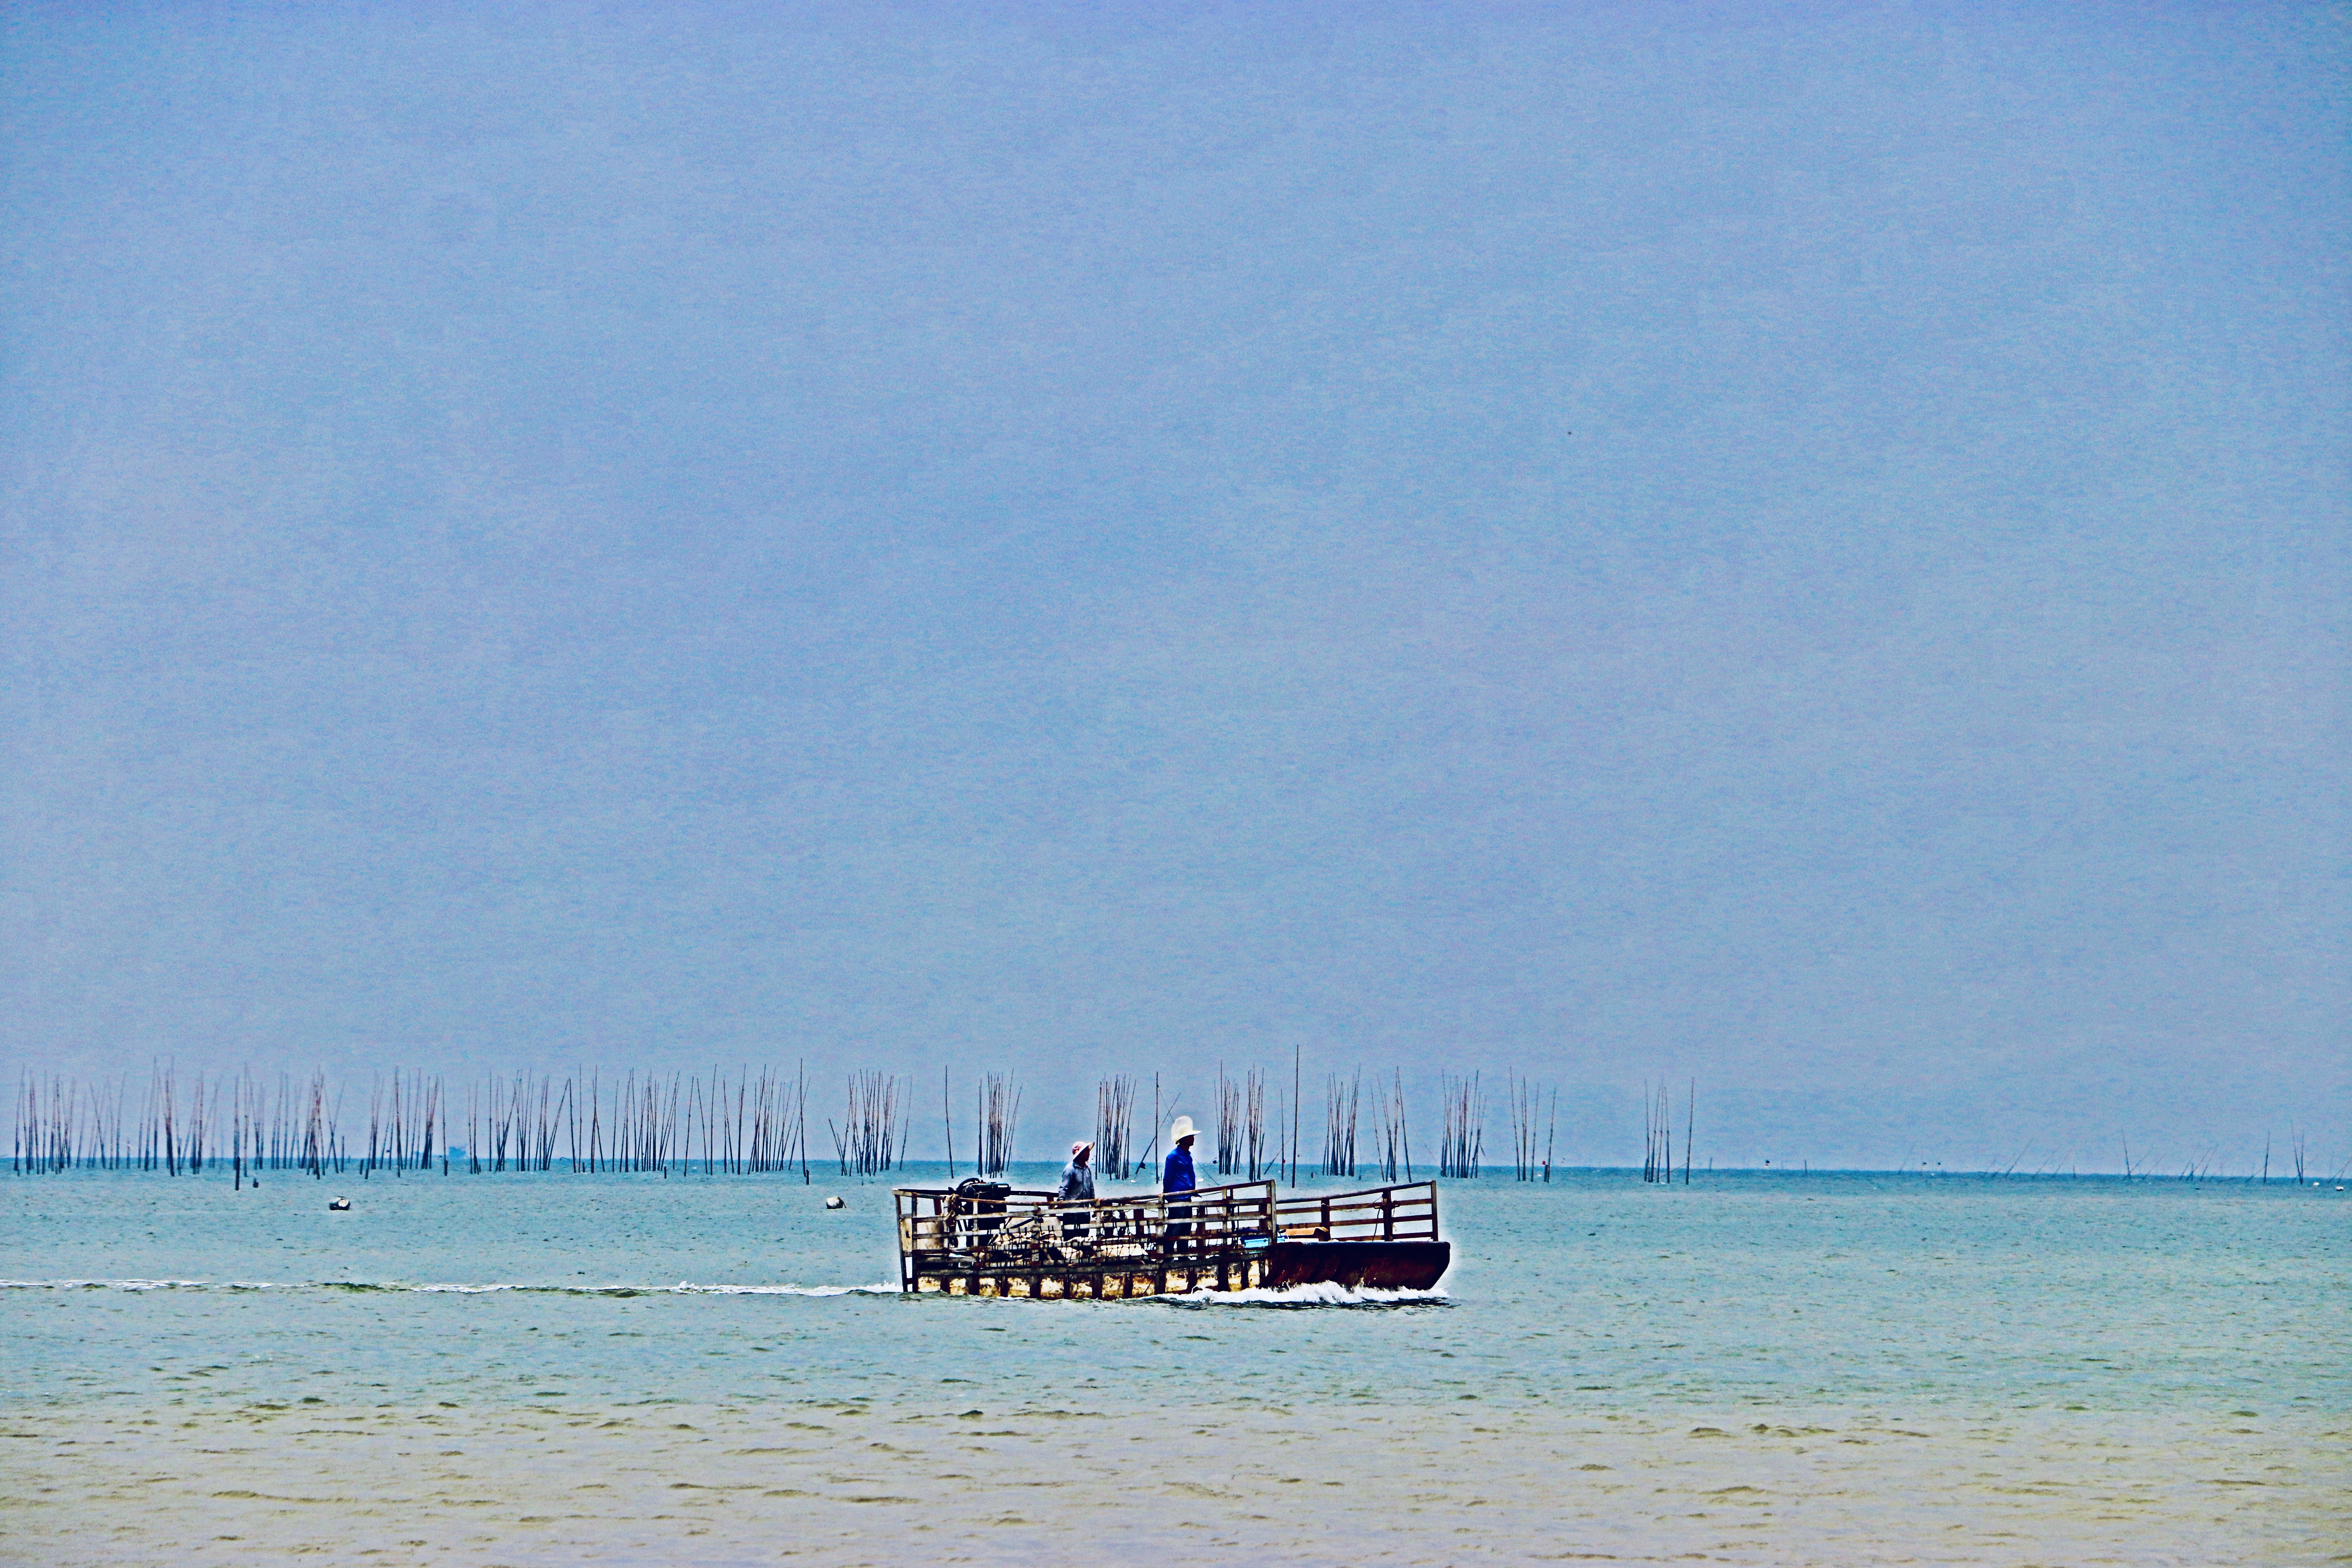
fishing, boat, water transportation, sea, sky, horizon, vehicle, calm, ocean, watercraft, beach, cloud, vacation, coast, tourism, sound, channel